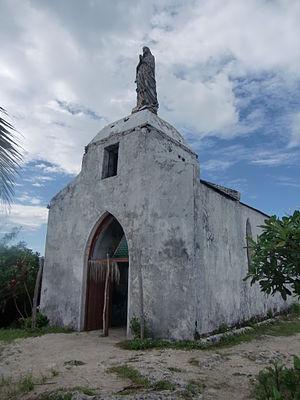
Chapelle Notre-Dame de Lourdes à Lifou (façade)
Lifou est une île de la mer de Corail qui fait partie des îles Loyauté, dont elle est la plus importante. Elle est une commune française ainsi qu'une aire coutumière de la Nouvelle-Calédonie.